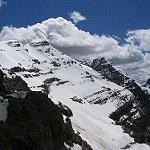
Scene: Outdoor